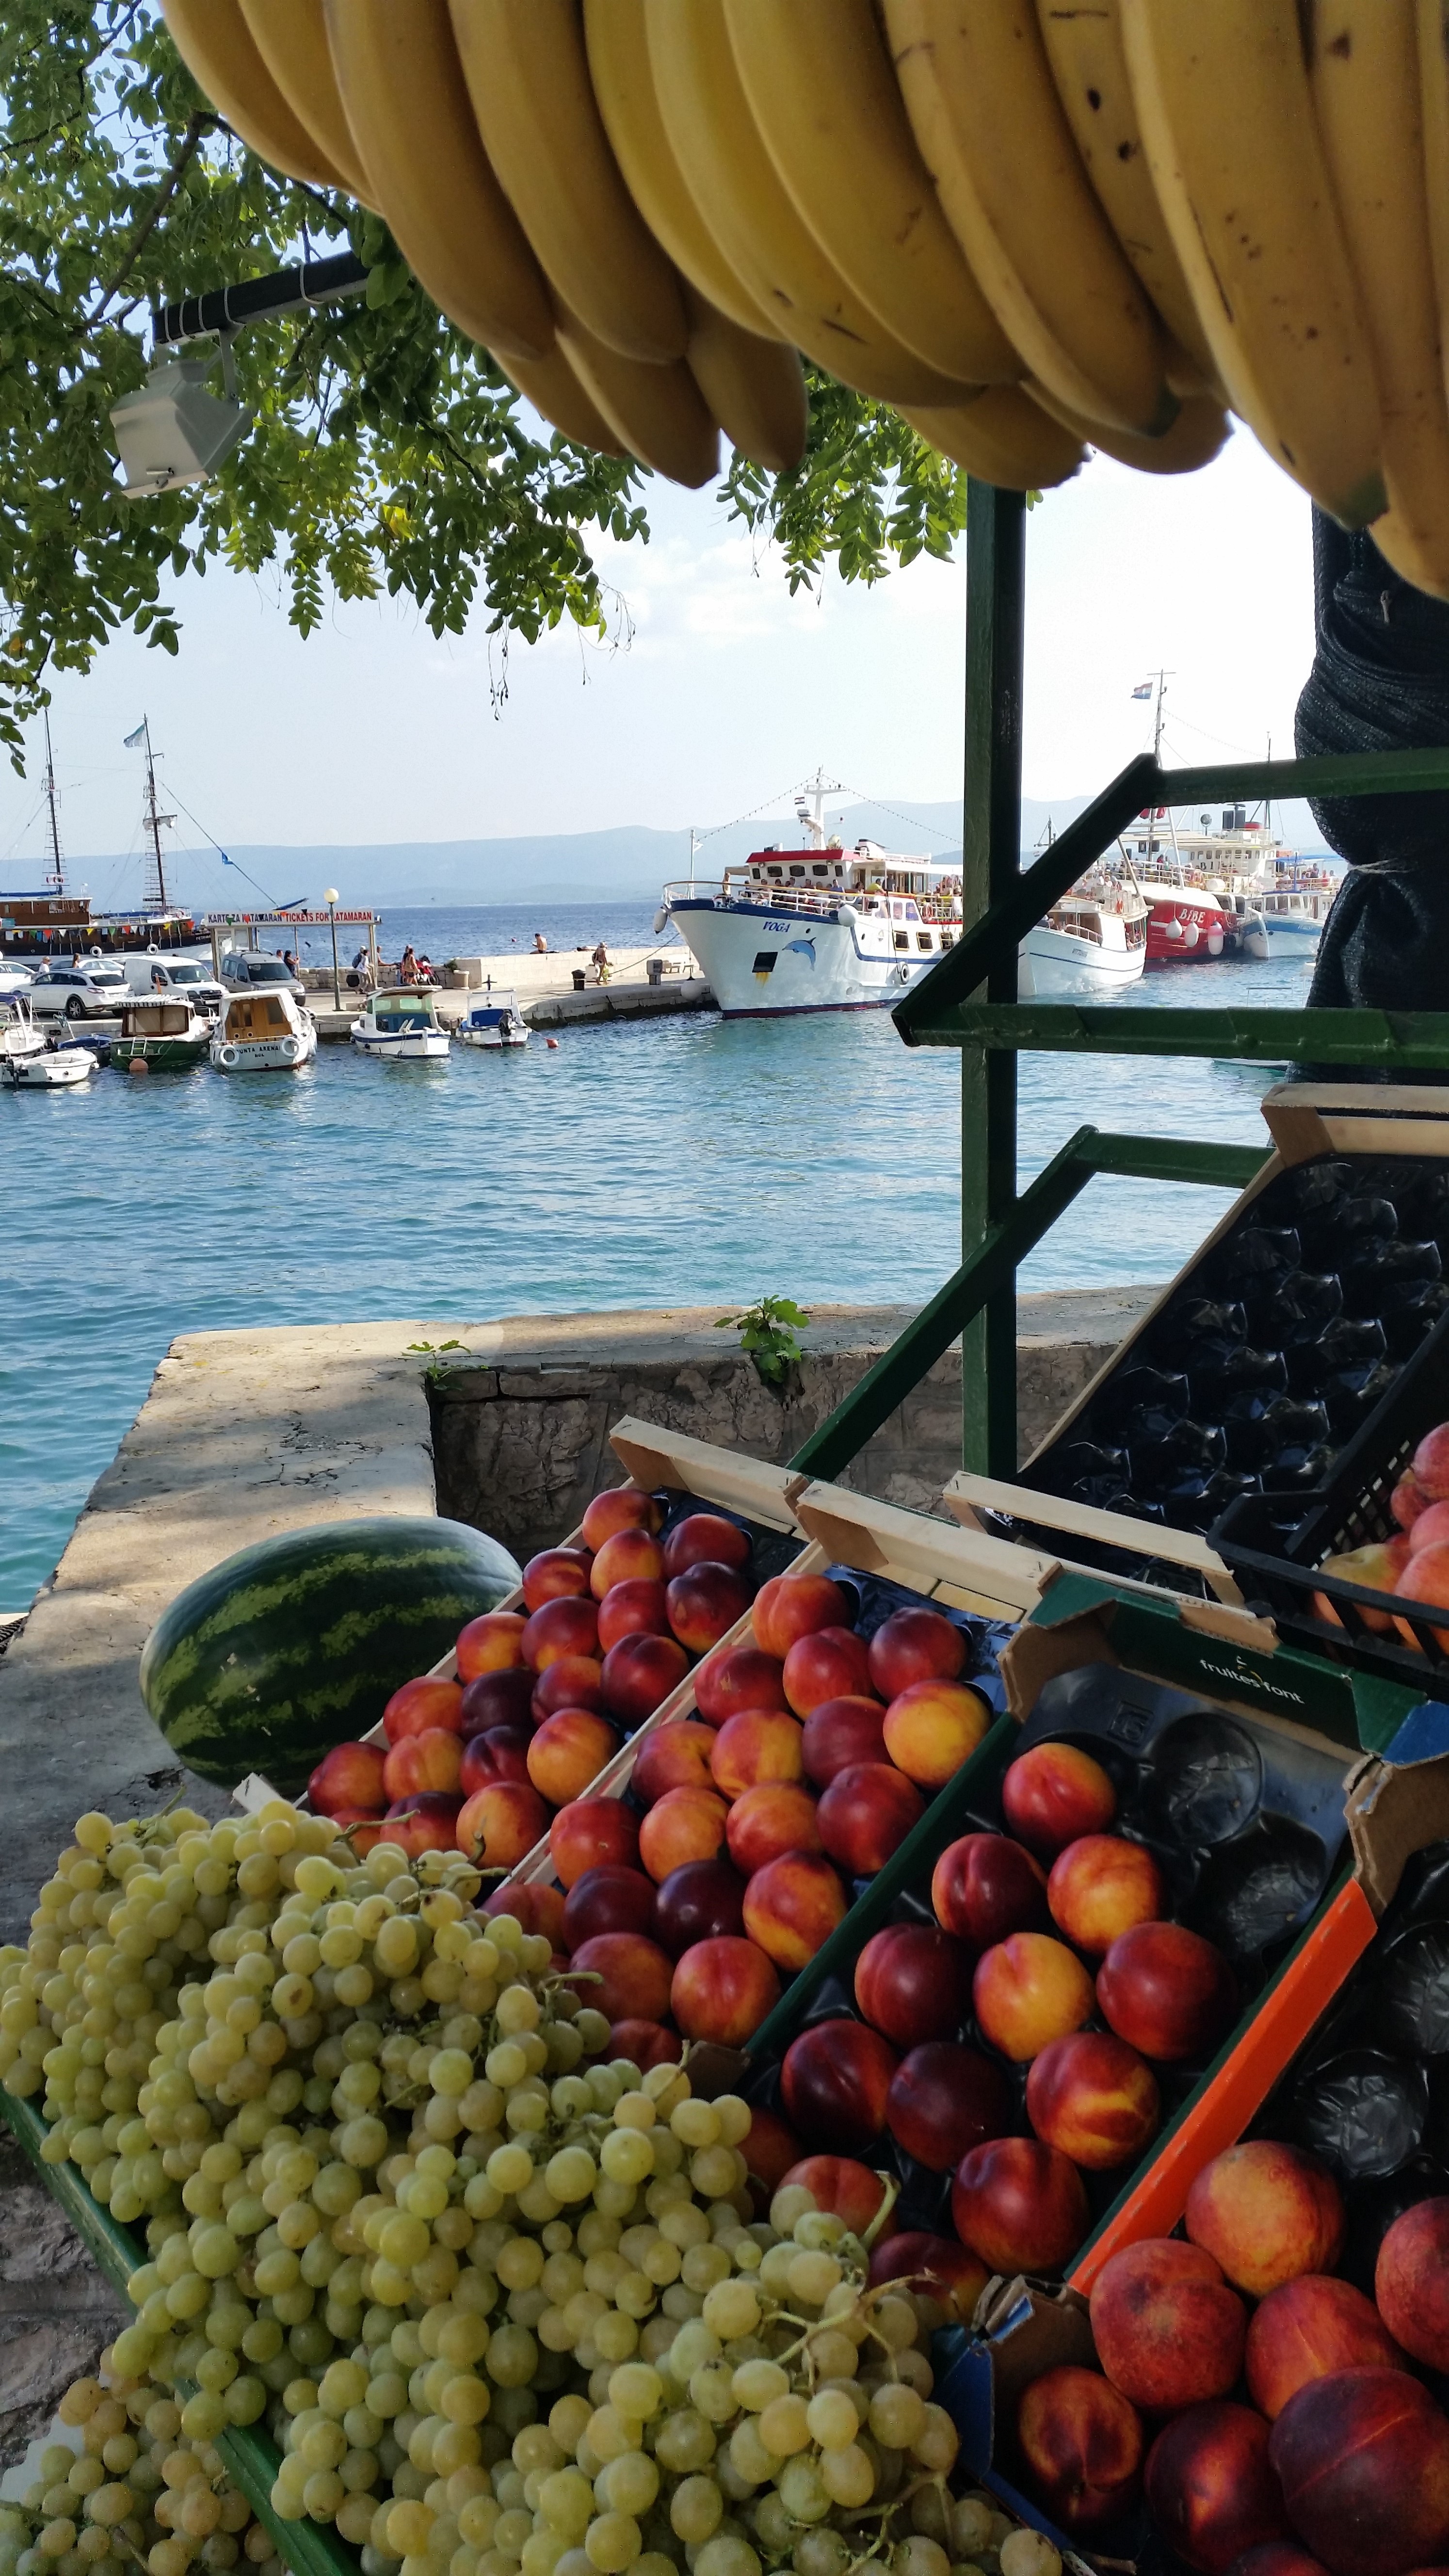
plant, grape, fruit, flower, city, summer, food, produce, market, banana, healthy, watermelon, public space, fresh fruit, vitamin, nectarine, human settlement